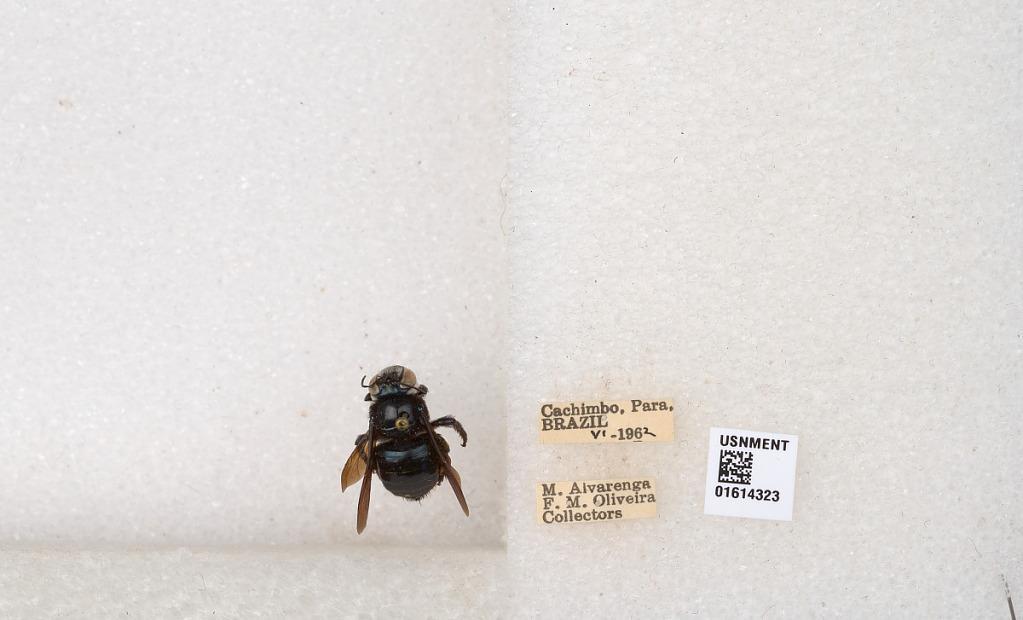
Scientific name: Xylocopa (Schonnherria) muscaria (Fabricius)
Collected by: M. Alvarenga & F. Oliveira
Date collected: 1962-6-1
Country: Brazil
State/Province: Para
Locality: Cachimbo